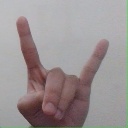
अक्षर: श